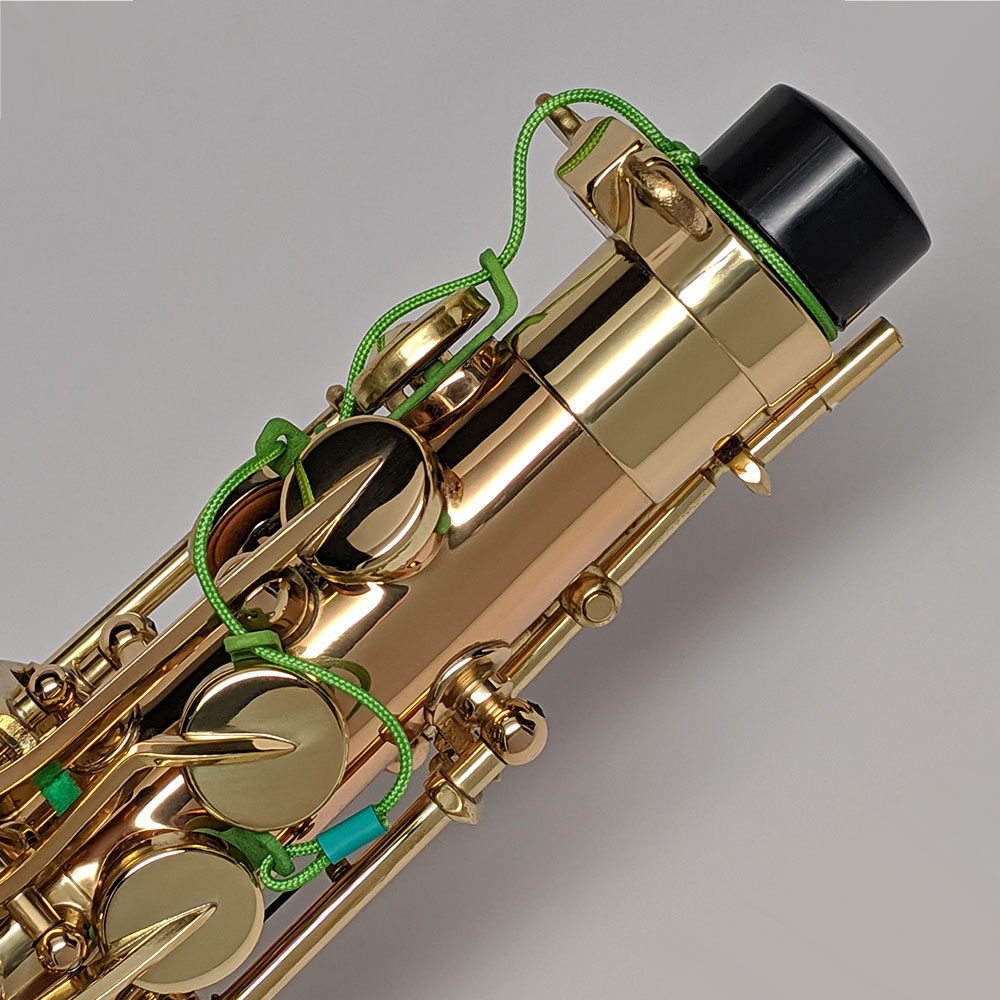
Vent Vine™ - Custom Fit
Prevent pad rot and keep your saxophone cleaner with Key Leaves Vent Vine™ Look at your saxophone and notice how all pads above the left hand are closed after you play. That traps wet bacteria against the pads and tone holes to rot. That nastiness in the sax also drips down onto the left hand keys making them sticky. Totally prevent palm key sticking from High D and up Reduce rot and metal corrosion on your sax tone holes Premium daily care or long-term storage Safe on all finishes, Soft-touch Nylon Designed & Made in U.S.A by saxophonists Add the GapCap ™ for increased air flow from the top and sides Our patented technology safely open the pads from Palm High D and up so they air dry clean and pad leather stays soft and healthy. The Vent Vine™ is a favorite care tool of classical saxophone master Timothy McAllister , studio pro David Halliday , L.A. Philharmonic saxophonist Chika Inoue , saxophone repair specialist Brennan Lagan, and many more. Discover the professional players, teachers and repair techs who recommend this product at KeyLeaves.com/Artists
Brand: KeyLeaves
Category: Arts & Entertainment > Hobbies & Creative Arts > Musical Instrument & Orchestra Accessories > Woodwind Instrument Accessories > Saxophone Accessories > Saxophone Care & Cleaning > Saxophone Pad Savers